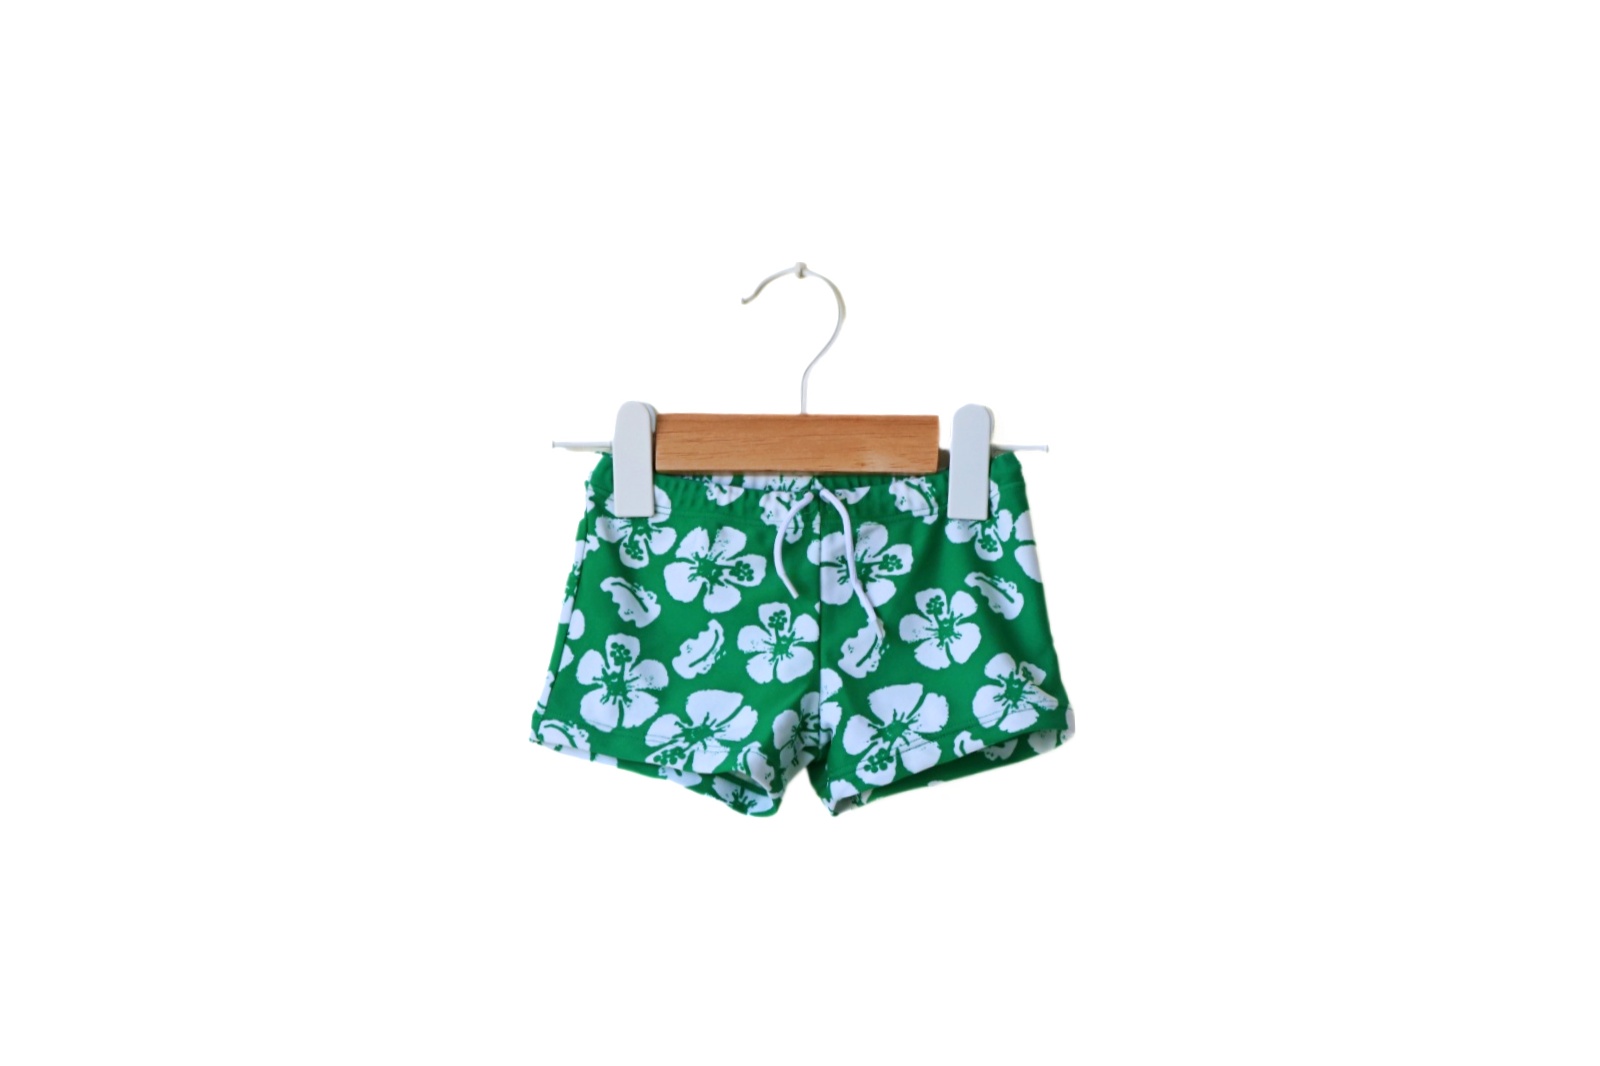
Calção de banho ▪️ Bebé 18 - 24 meses
Calção de banho de estilo Prático para o teu bebé de 18 - 24 meses (82-88cm) 👦🕶️ Grade A: Roupas sem marcas de uso, apresentando qualidade quase nova, sem sinais visíveis de desgaste. O preço riscado mostra uma estimativa de quanto custaria a peça nova. Veste o teu bebé com estilo e sustentabilidade!♻️
Brand: Zippy
Category: Apparel & Accessories > Clothing > Baby & Toddler Clothing > Baby & Toddler Swimwear > Swim Trunks